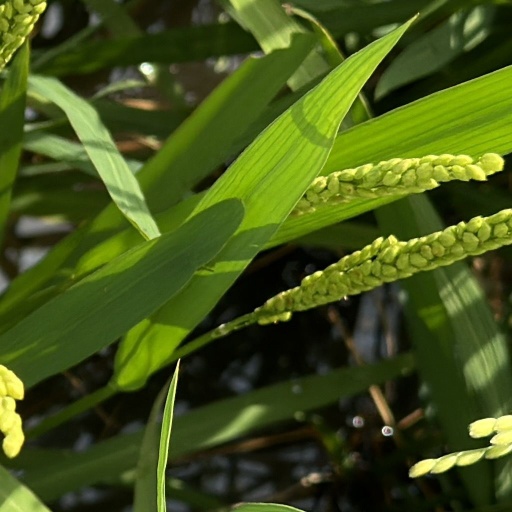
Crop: rice